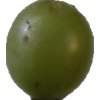
Label: grape